Sioux

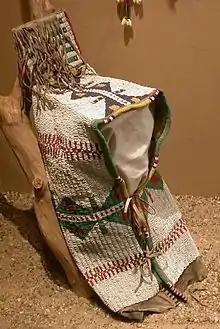
Sioux cradleboard

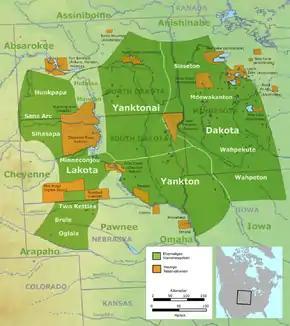
Location of Sioux tribes prior to 1770 (dark green) and their current reservations (orange) in the US

The Great Sioux War of 1876, also known as the Black Hills War, was a series of battles and negotiations that occurred in 1876 and 1877 between the Lakota, Northern Cheyenne, and the United States. The cause of the war was the desire of the U.S. government to obtain ownership of the Black Hills. Gold had been discovered in the Black Hills and settlers began to encroach onto tribal lands, and the Sioux and Cheyenne refused to cede ownership to the United States. The earliest engagement was the Battle of Powder River, and the final battle was the Wolf Mountain. Included are the Battle of the Rosebud, Battle of Warbonnet Creek, Battle of Slim Buttes, Battle of Cedar Creek, and the Dull Knife Fight.